Public Credit Act of 1869

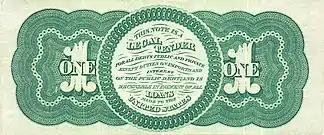

The Public Credit Act of 1869 in the USA states that bondholders who purchased bonds to help finance the Civil War (1861 – 1865) would be paid back in gold. The act was signed on March 18, 1869, and was mainly supported by the Republican Party, notably Senator John Sherman.